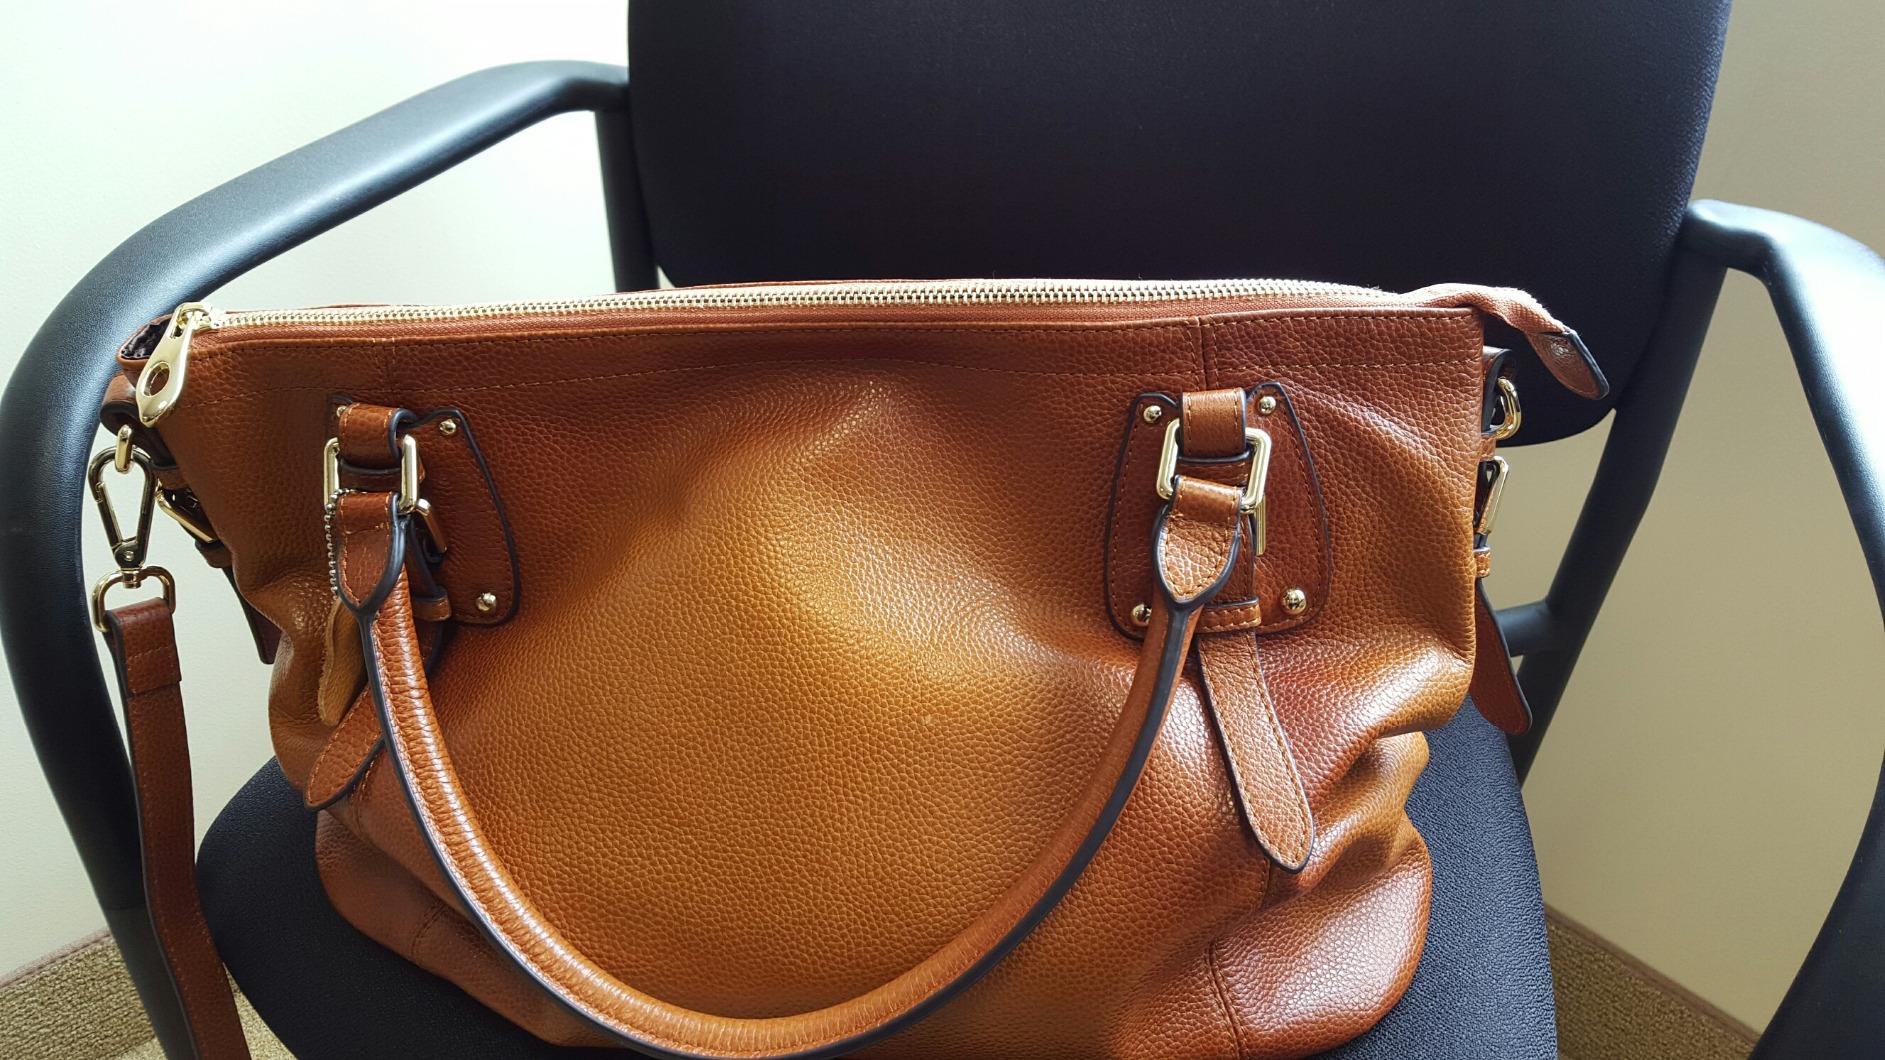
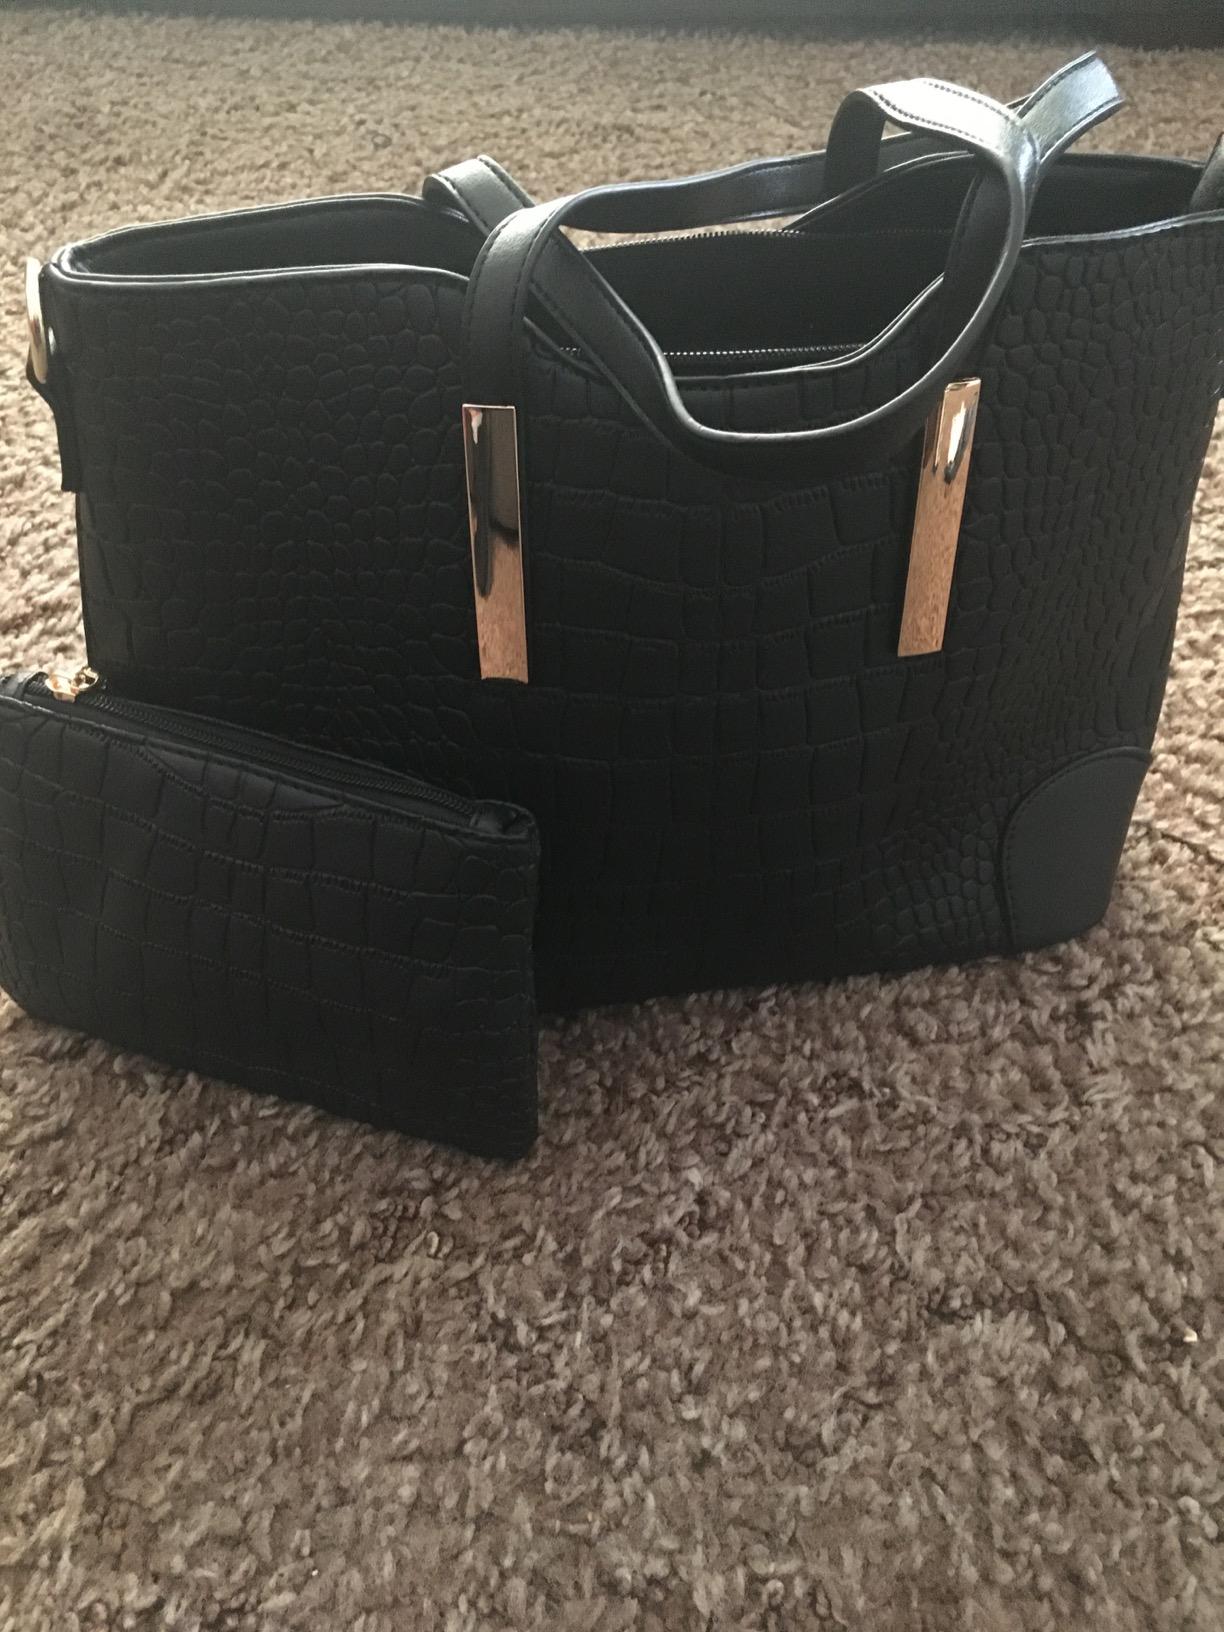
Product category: accessories_handbag
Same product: no